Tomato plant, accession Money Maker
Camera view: horizontal (90 deg, fisheye); turntable rotation: 240 degrees
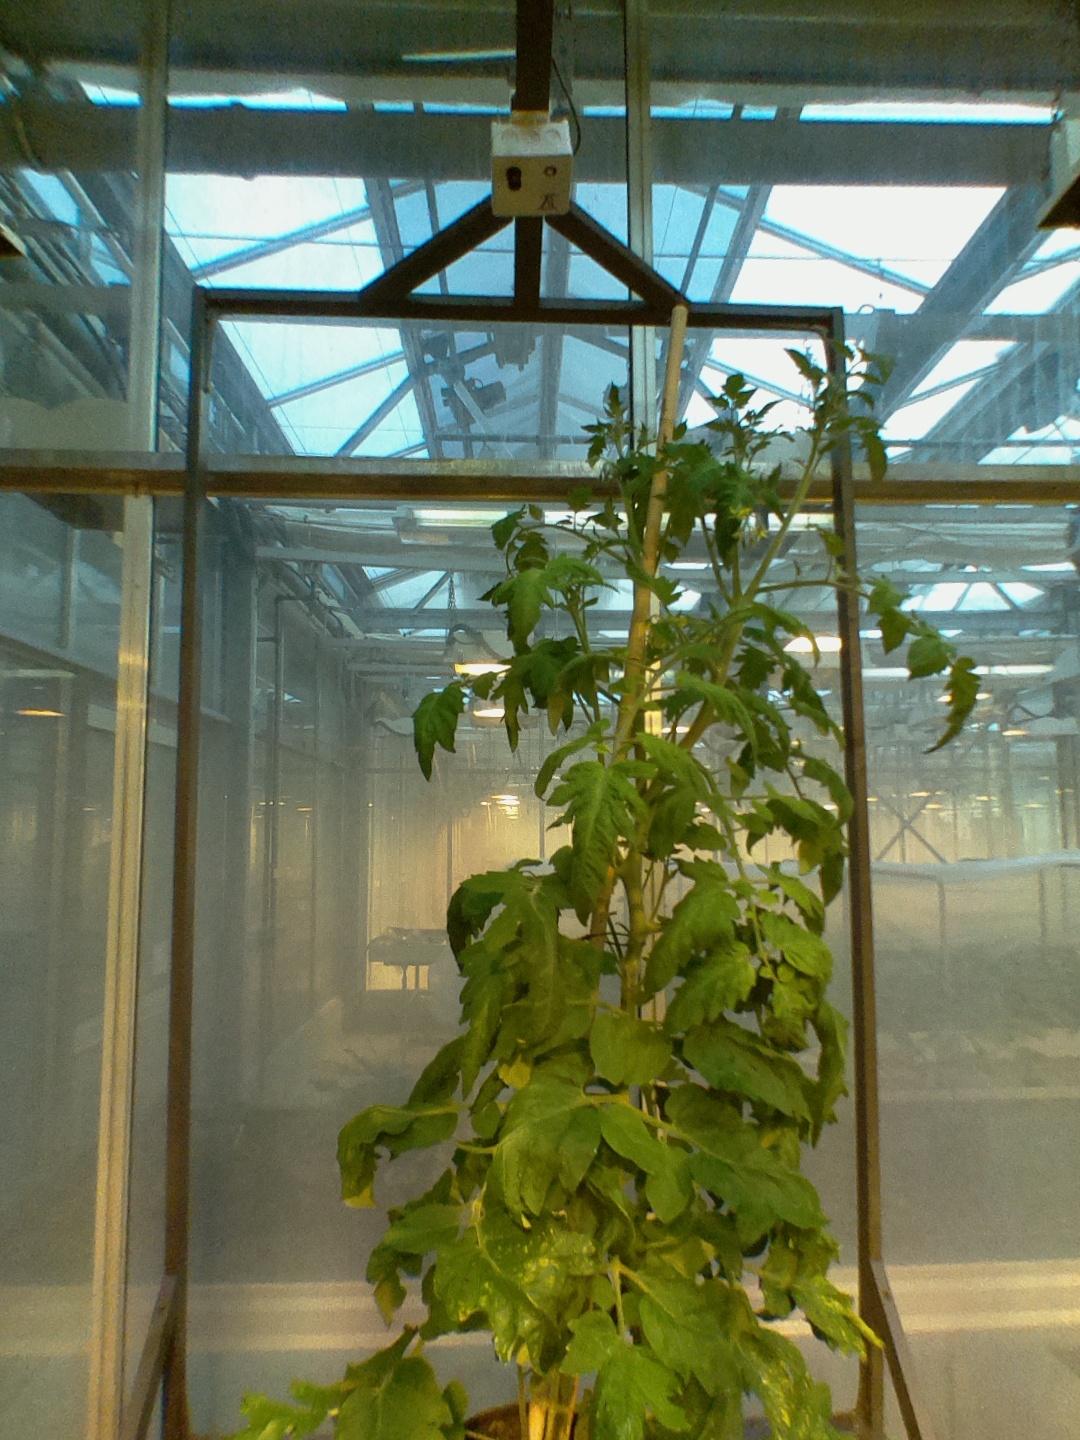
BBCH growth stage 70: Fruits at the main stem or branches visibles